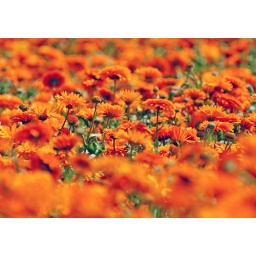
On the opposite side of the road from the wheat field in the previous pictures, is a field of Orange Marigolds.Sheldwich, near Faversham, Kent